North Battle Mountain, Nevada

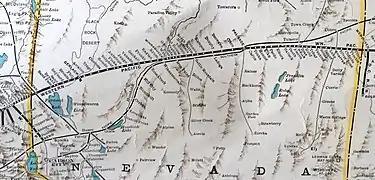
Western Pacific in Nevada 1931 showing "North Battle"

North Battle Mountain is an unincorporated community in Lander County, Nevada, United States. North Battle Mountain is located at the northern terminus of Nevada State Route 806 north-northeast of Battle Mountain.